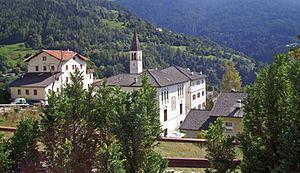
Sant'Orsola Terme est une commune italienne d'environ 1 100 habitants située dans la province autonome de Trente dans la région du Trentin-Haut-Adige dans le nord-est de l'Italie.